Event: Nepal Earthquake
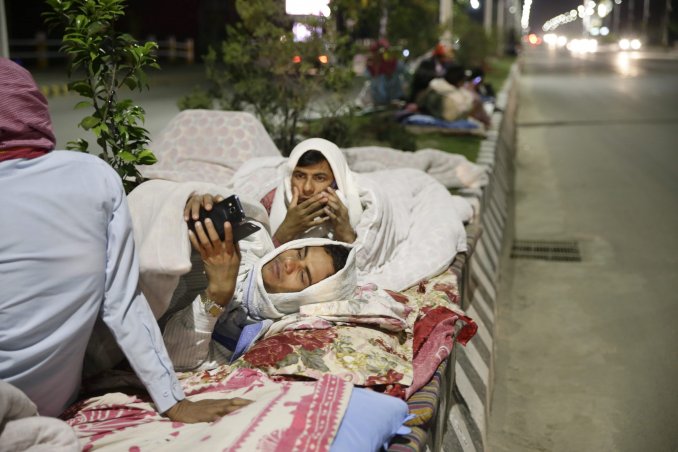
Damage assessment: no_damage